Guy Fawkes Night

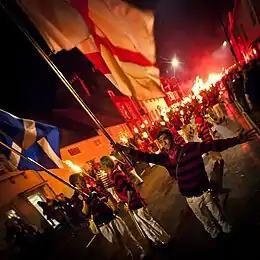
Revellers in Lewes in East Sussex, 5 November 2010

Bonfire Night, as it was occasionally known, assumed a new fervour during the events leading up to the English Interregnum. Although Royalists disputed their interpretations, Parliamentarians began to uncover or fear new Catholic plots. Preaching before the House of Commons on 5 November 1644, Charles Herle claimed that Papists were tunnelling "from Oxford, Rome, Hell, to Westminster, and there to blow up, if possible, the better foundations of your houses, their liberties and privileges". A display in 1647 at Lincoln's Inn Fields commemorated "God's great mercy in delivering this kingdom from the hellish plots of papists", and included fireballs burning in the water (symbolising a Catholic association with "infernal spirits") and fireboxes, their many rockets suggestive of "popish spirits coming from below" to enact plots against the king. Effigies of Fawkes and the pope were present, the latter represented by Pluto, Roman god of the underworld.